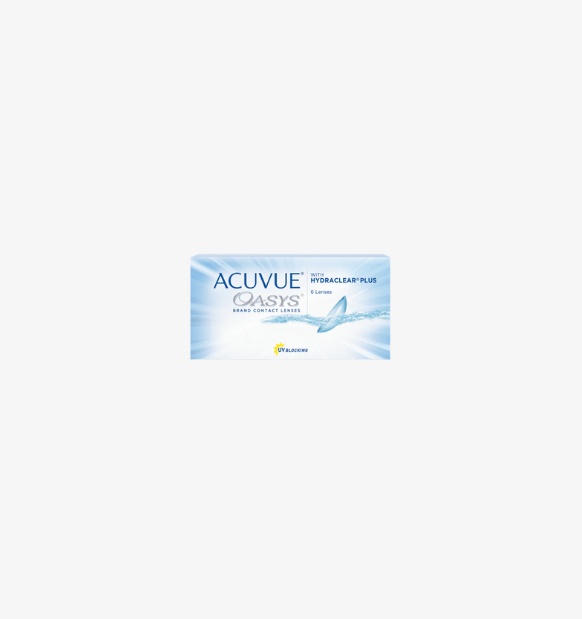
ACUVUE® OASYS BI-WEEKLY
Contact lenses are considered medical devices in Singapore, and customers are subject to an eye examination in store. Please kindly contact us via whatsapp or DM us on IG @obliqueeyewear for any enquiries.
Brand: OBLIQUE EYEWEAR
Category: Health & Beauty > Personal Care > Vision Care > Contact Lens Care > Contact Lenses > Biweekly Contact Lenses